History of Baldwin Wallace University

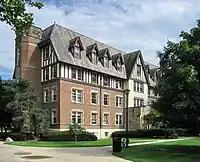
Lang Hall built in 1928

Upon the school's foundation in 1913, Baldwin–Wallace College began to grow and expand. At this time Marting Hall, Dietsch Hall, and the chapel made up German Wallace, which merged with Baldwin University to form the current campus.